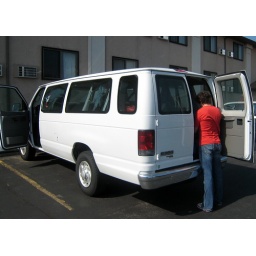
Our rented church van in the middle of Iowa